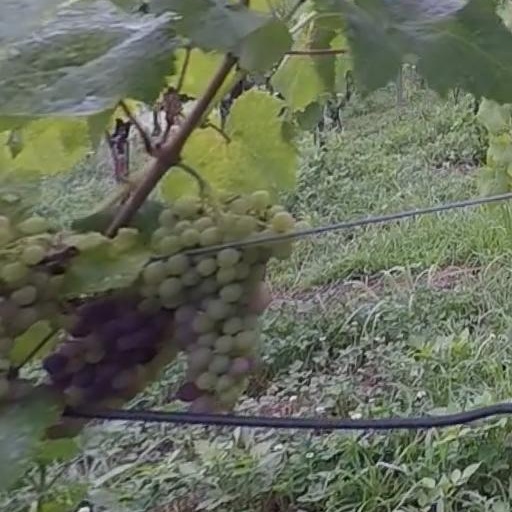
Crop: grape